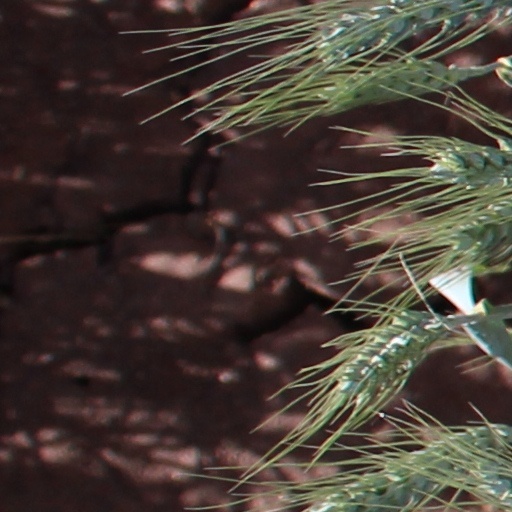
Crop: wheat